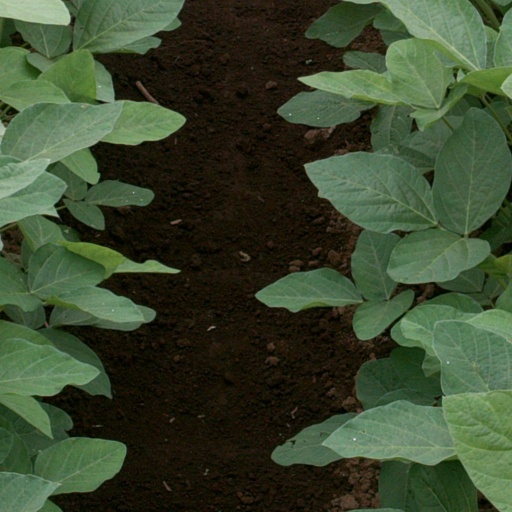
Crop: soybean